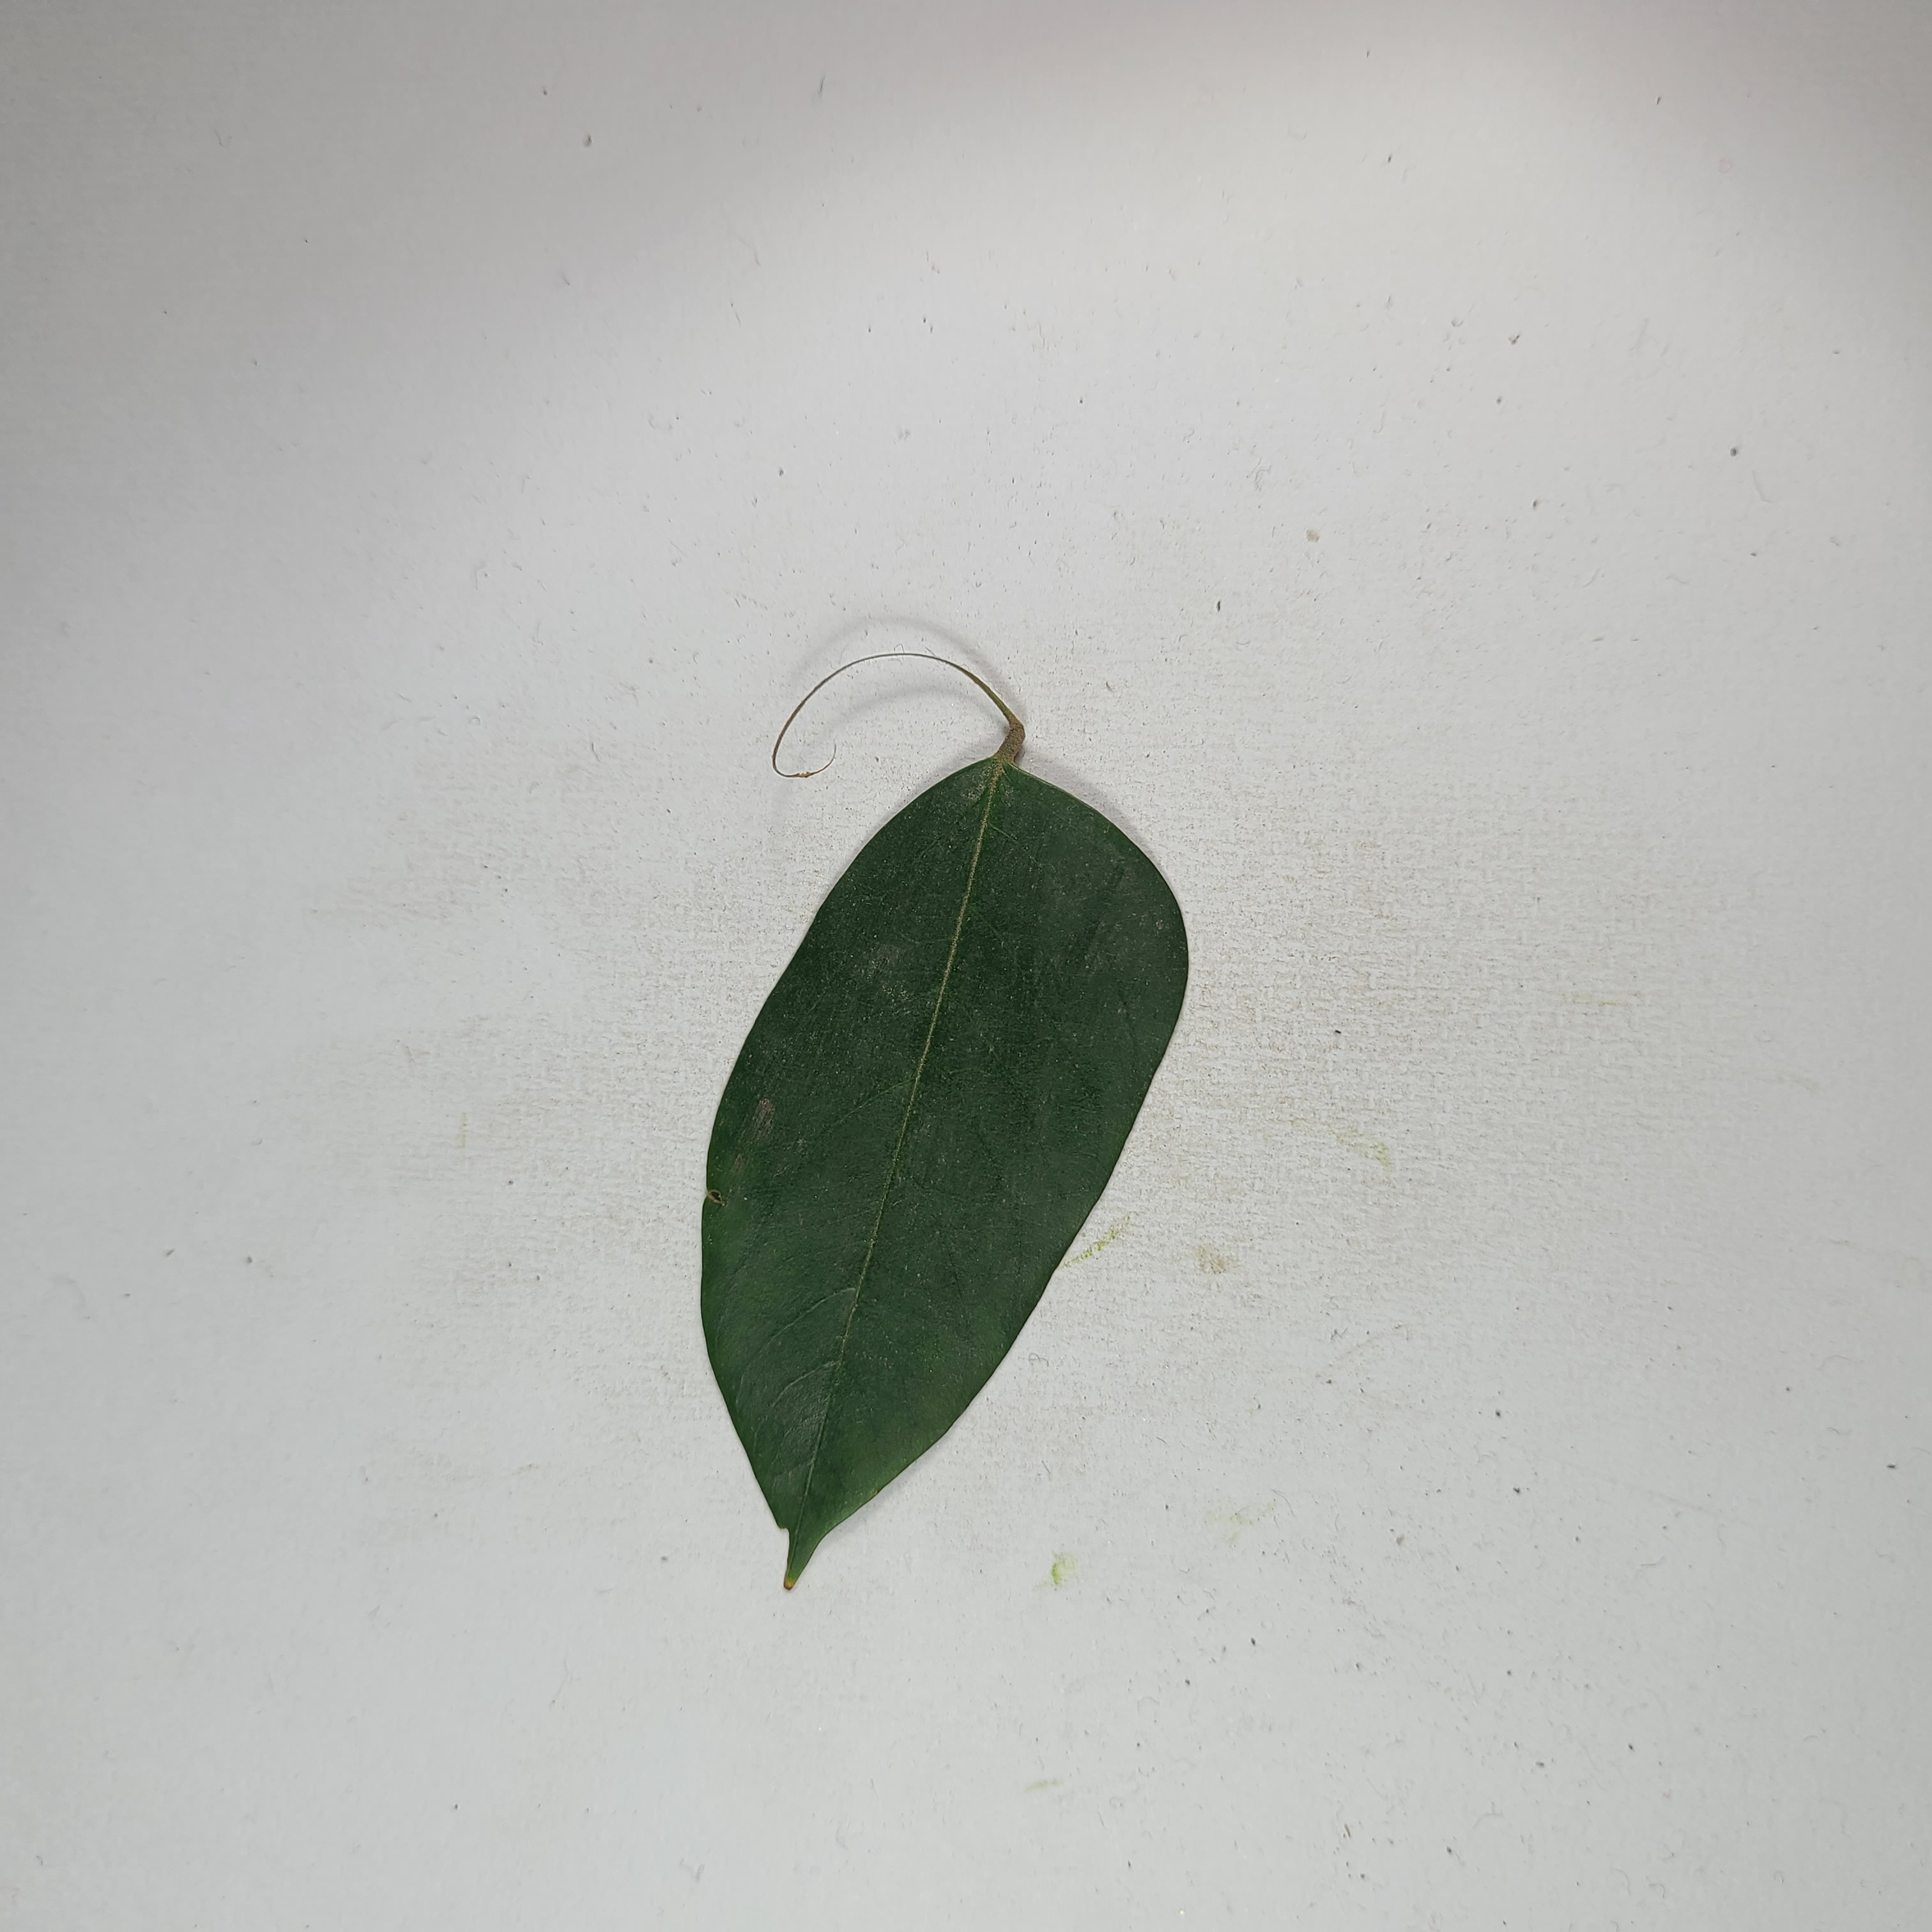
Label: Healthy Leaves